State of the Teutonic Order

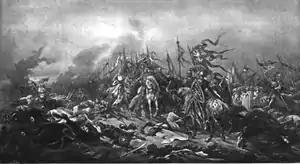
The Battle of Płowce (1331) was a major battle of the Second Polish–Teutonic War (19th-century painting by Juliusz Kossak)

The Teutonic Order's annexation and possession of Gdańsk (Danzig) and the surrounding region was consistently disputed by the Polish kings Władysław I and Casimir III the Great – claims that led to the Polish–Teutonic War (1326–1332) and, eventually, lawsuits in the papal court in 1320 and 1333, which ruled in favor of Poland, however, the Teutonic Knights did not comply and continued to occupy the annexed Polish territories. The Teutonic Knights even invaded Poland further and briefly occupied the regions of Kuyavia and Dobrzyń Land. A peace was concluded at Kalisz in 1343, Kuyavia and Dobrzyń Land were restored to Poland, and the Teutonic Order agreed that Poland should rule Pomerelia as a fief and Polish kings, therefore, retained the right to the title "Duke of Pomerania". The title referred to the Duchy of Pomerelia. Unlike in English, German, Latin or Lithuanian language Polish uses the term "Pomorze" for Pomerania (a fief of Poland, Saxony and Denmark in the High Middle Ages, and first briefly in 1181, but since 1227 a permanent fief within the Holy Roman Empire) and Pomerelia alike. Both duchies were earlier ruled by related dynasties, thus the semantic title was Duke of Pomerania rather than Duke of Pomerelia, as it was referred to in other languages.